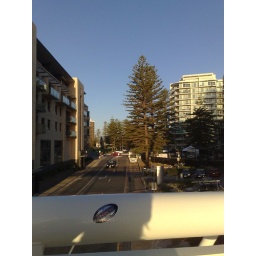
25/01/2009 on the walking bridge in Glenelg